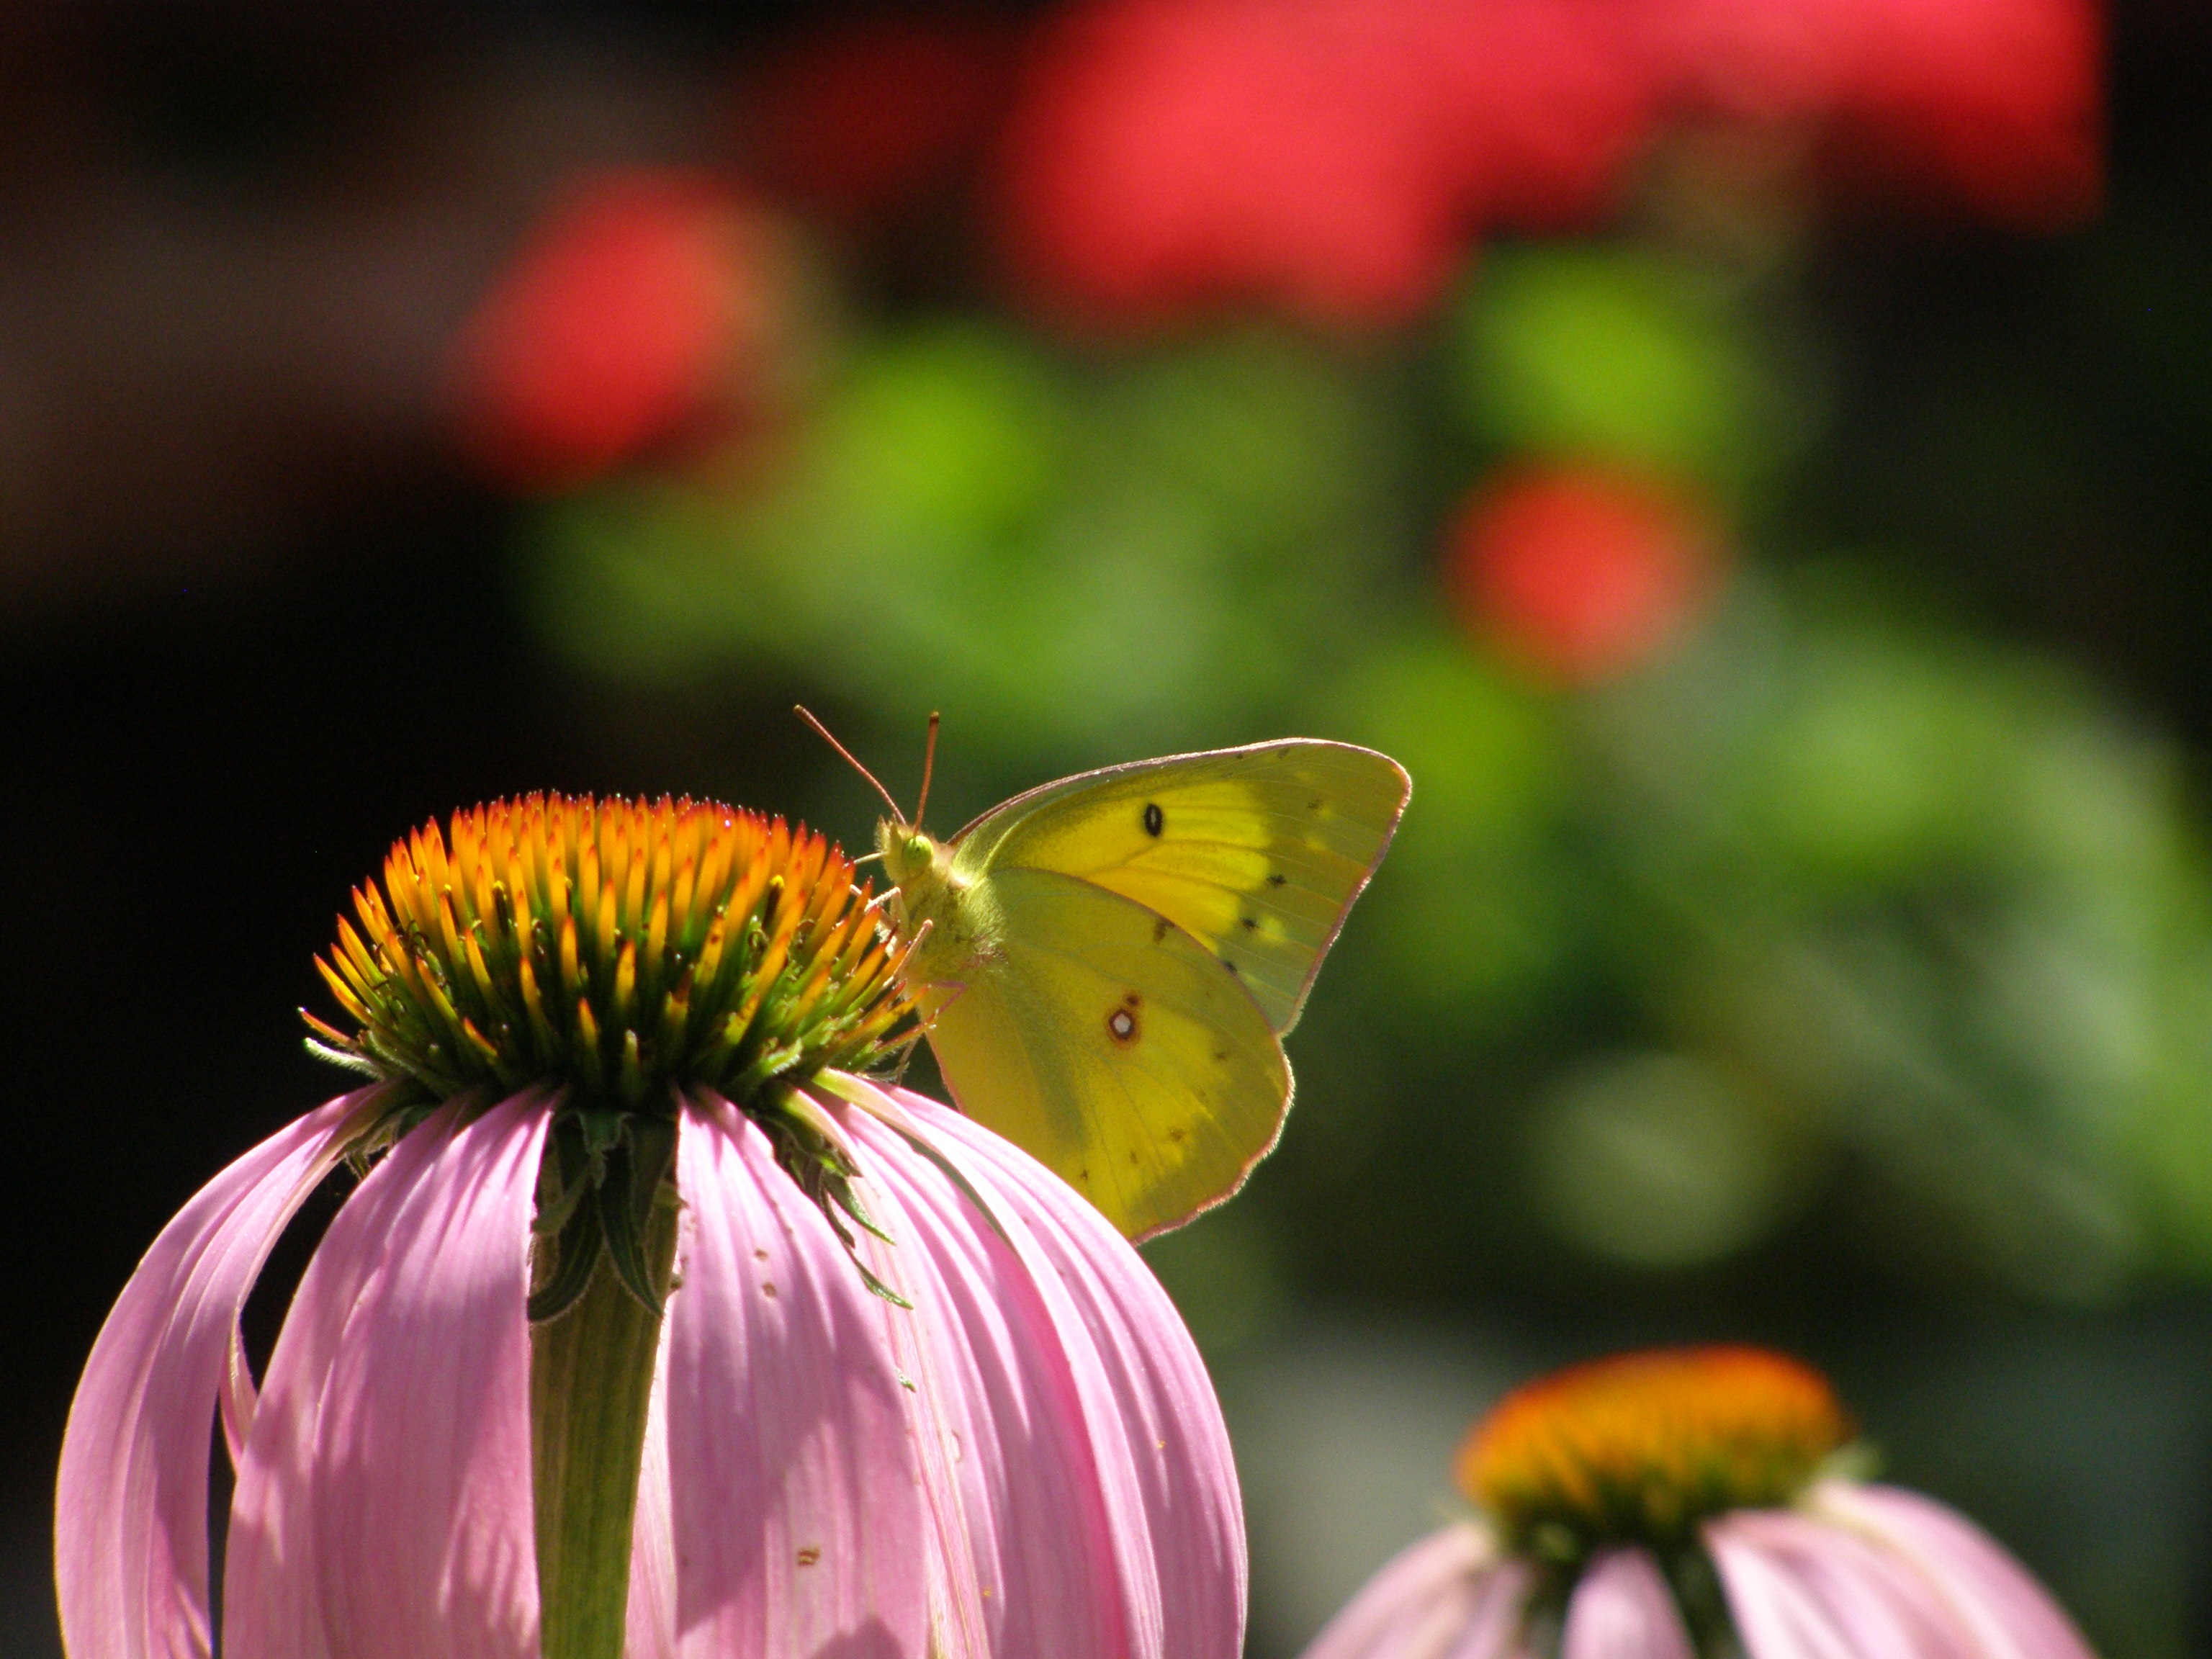
nature, blossom, plant, photography, flower, petal, summer, insect, macro, botany, butterfly, yellow, garden, pink, flora, fauna, invertebrate, wildflower, close up, nectar, macro photography, pollinator, moths and butterflies